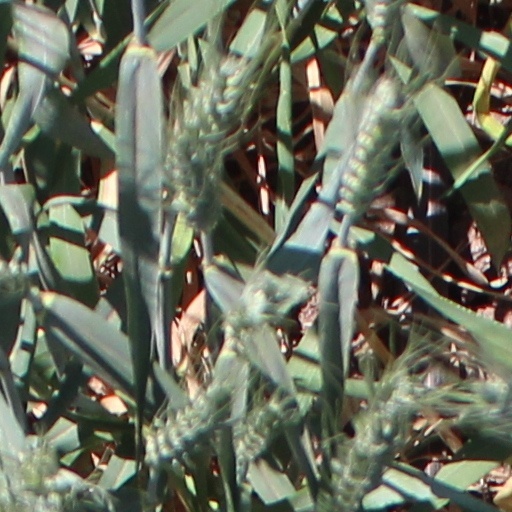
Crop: wheat